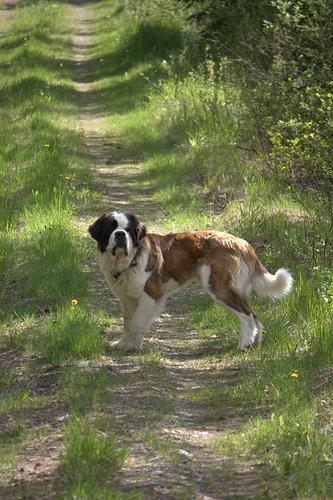
saint bernard